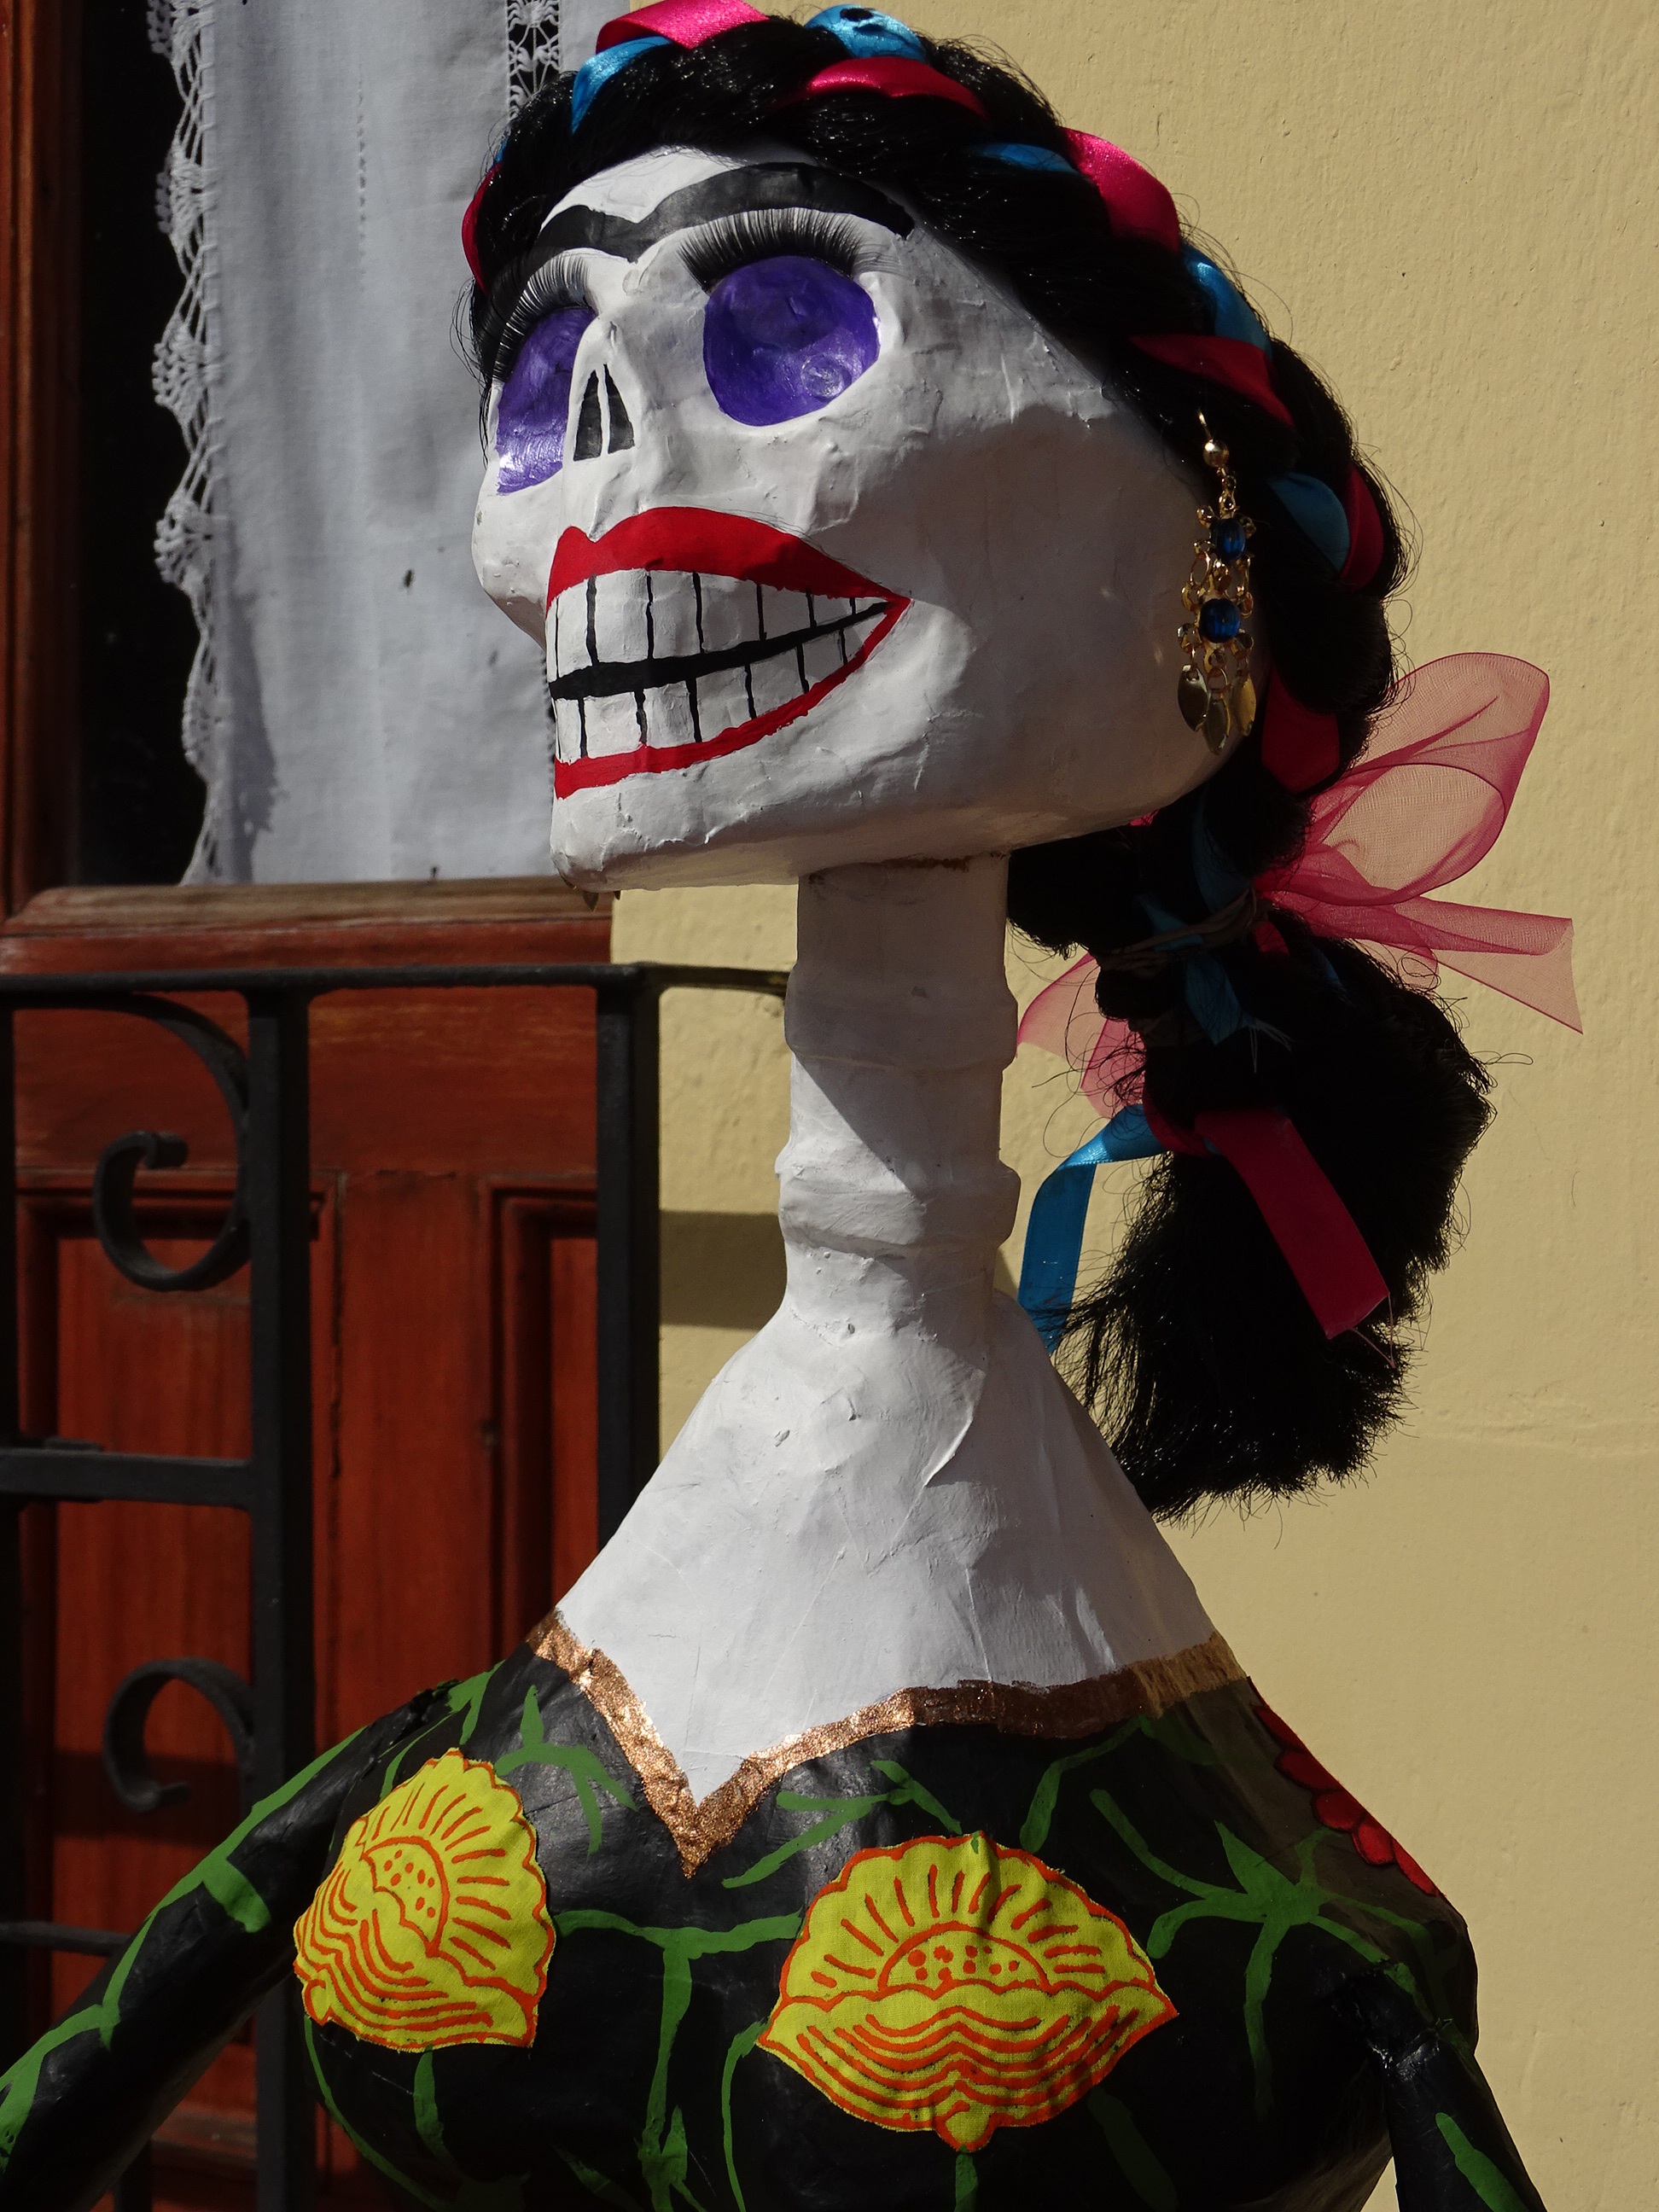
flower, color, offering, clothing, dead, death, skull, toy, smile, flowers, sculpture, art, festival, crafts, women, mexico, head, party, skeleton, bones, tradition, costume, masque, veracruz, day of the dead, calaca, catrina, popular festivals, paper mache, diademuertos, grim reaper